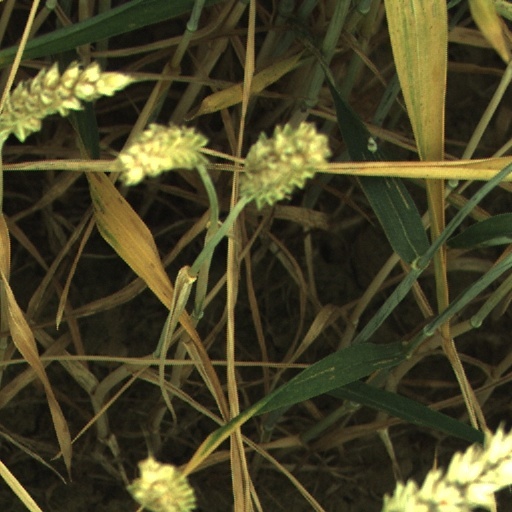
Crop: wheat